Gyōda

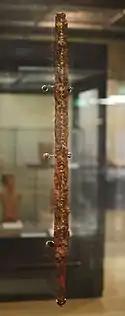
An Iron Age sword excauated from Inariyama burial mound, where discovered by local education board in 1978

Gyōda is located in north-central Saitama Prefecture, with the Tone River separating it from Gunma Prefecture. The entire city is located on the alluvial plain of the Tone River and the Arakawa River. The altitude is 19.7 meters above sea level (Gyoda City Hall), and the city as a whole is around 20 meters above sea level. The highest point is 36 meters above sea level (in Saitama Kofun Park).